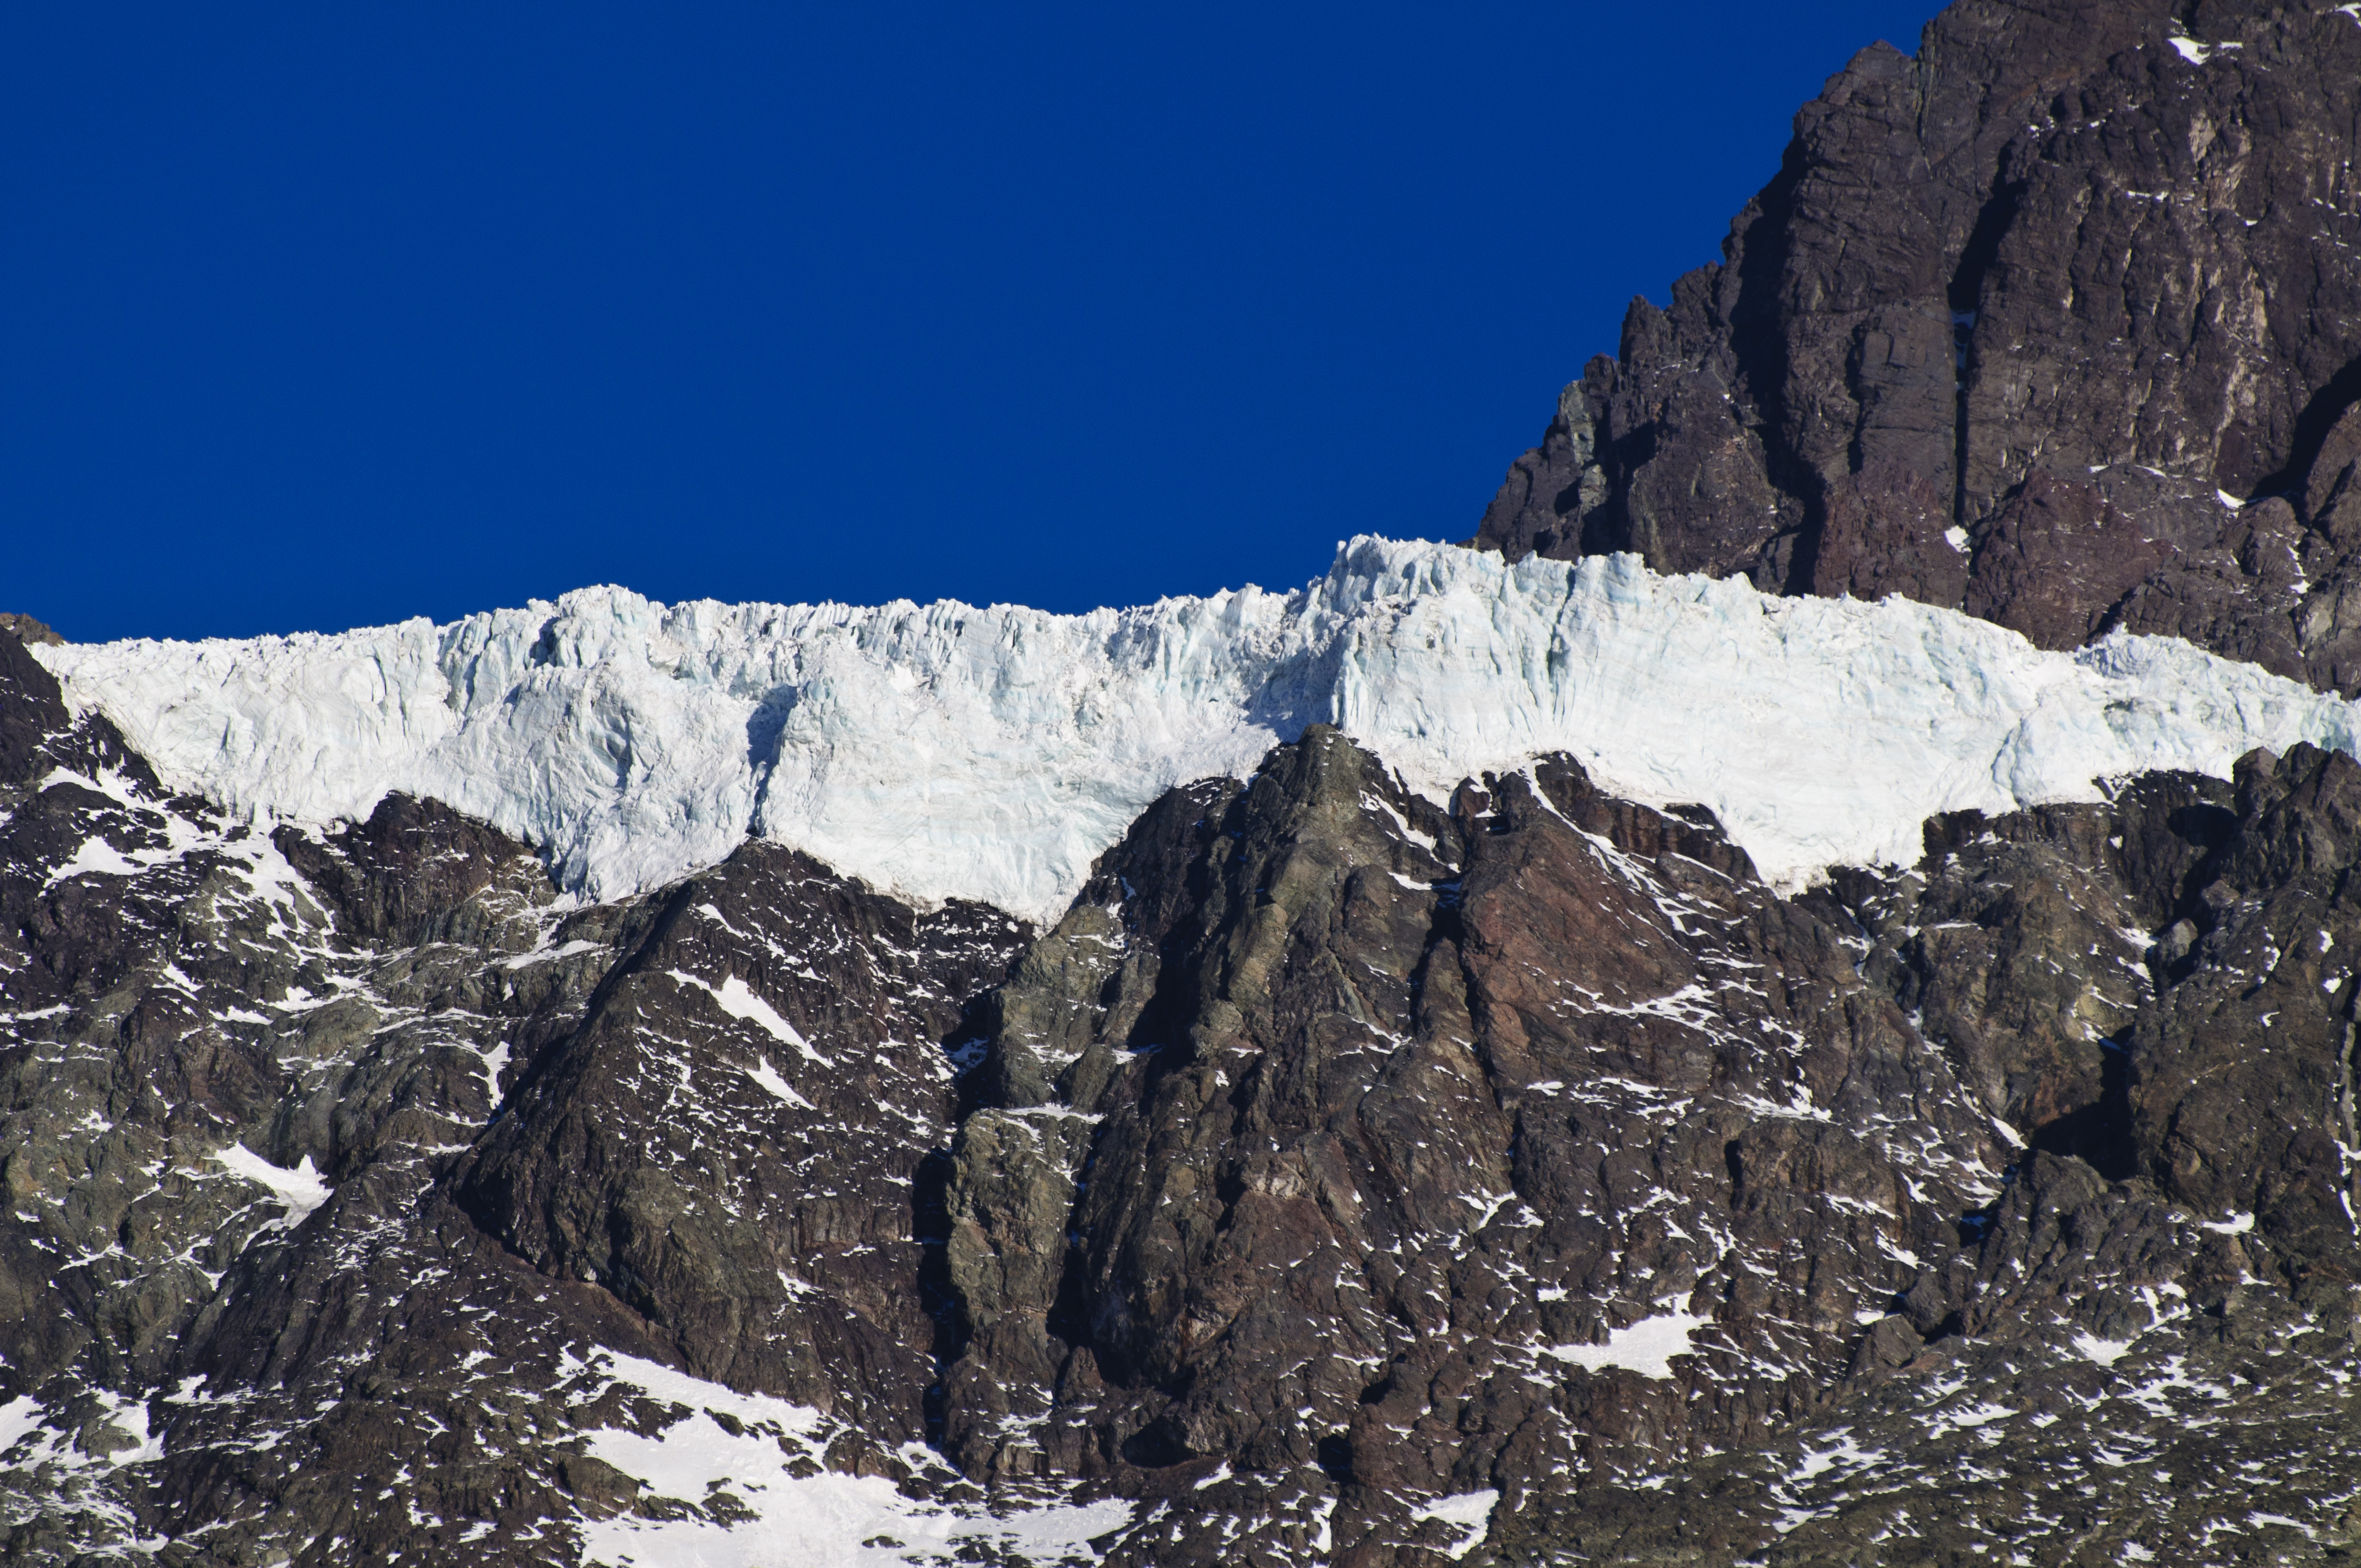
landscape, rock, wilderness, mountain, snow, winter, adventure, mountain range, nikon, terrain, ridge, summit, mountaineering, geology, alps, plateau, cirque, santiago, moraine, d300, embalseelyeso, cile, landform, mountain pass, geographical feature, mountainous landforms, geological phenomenon